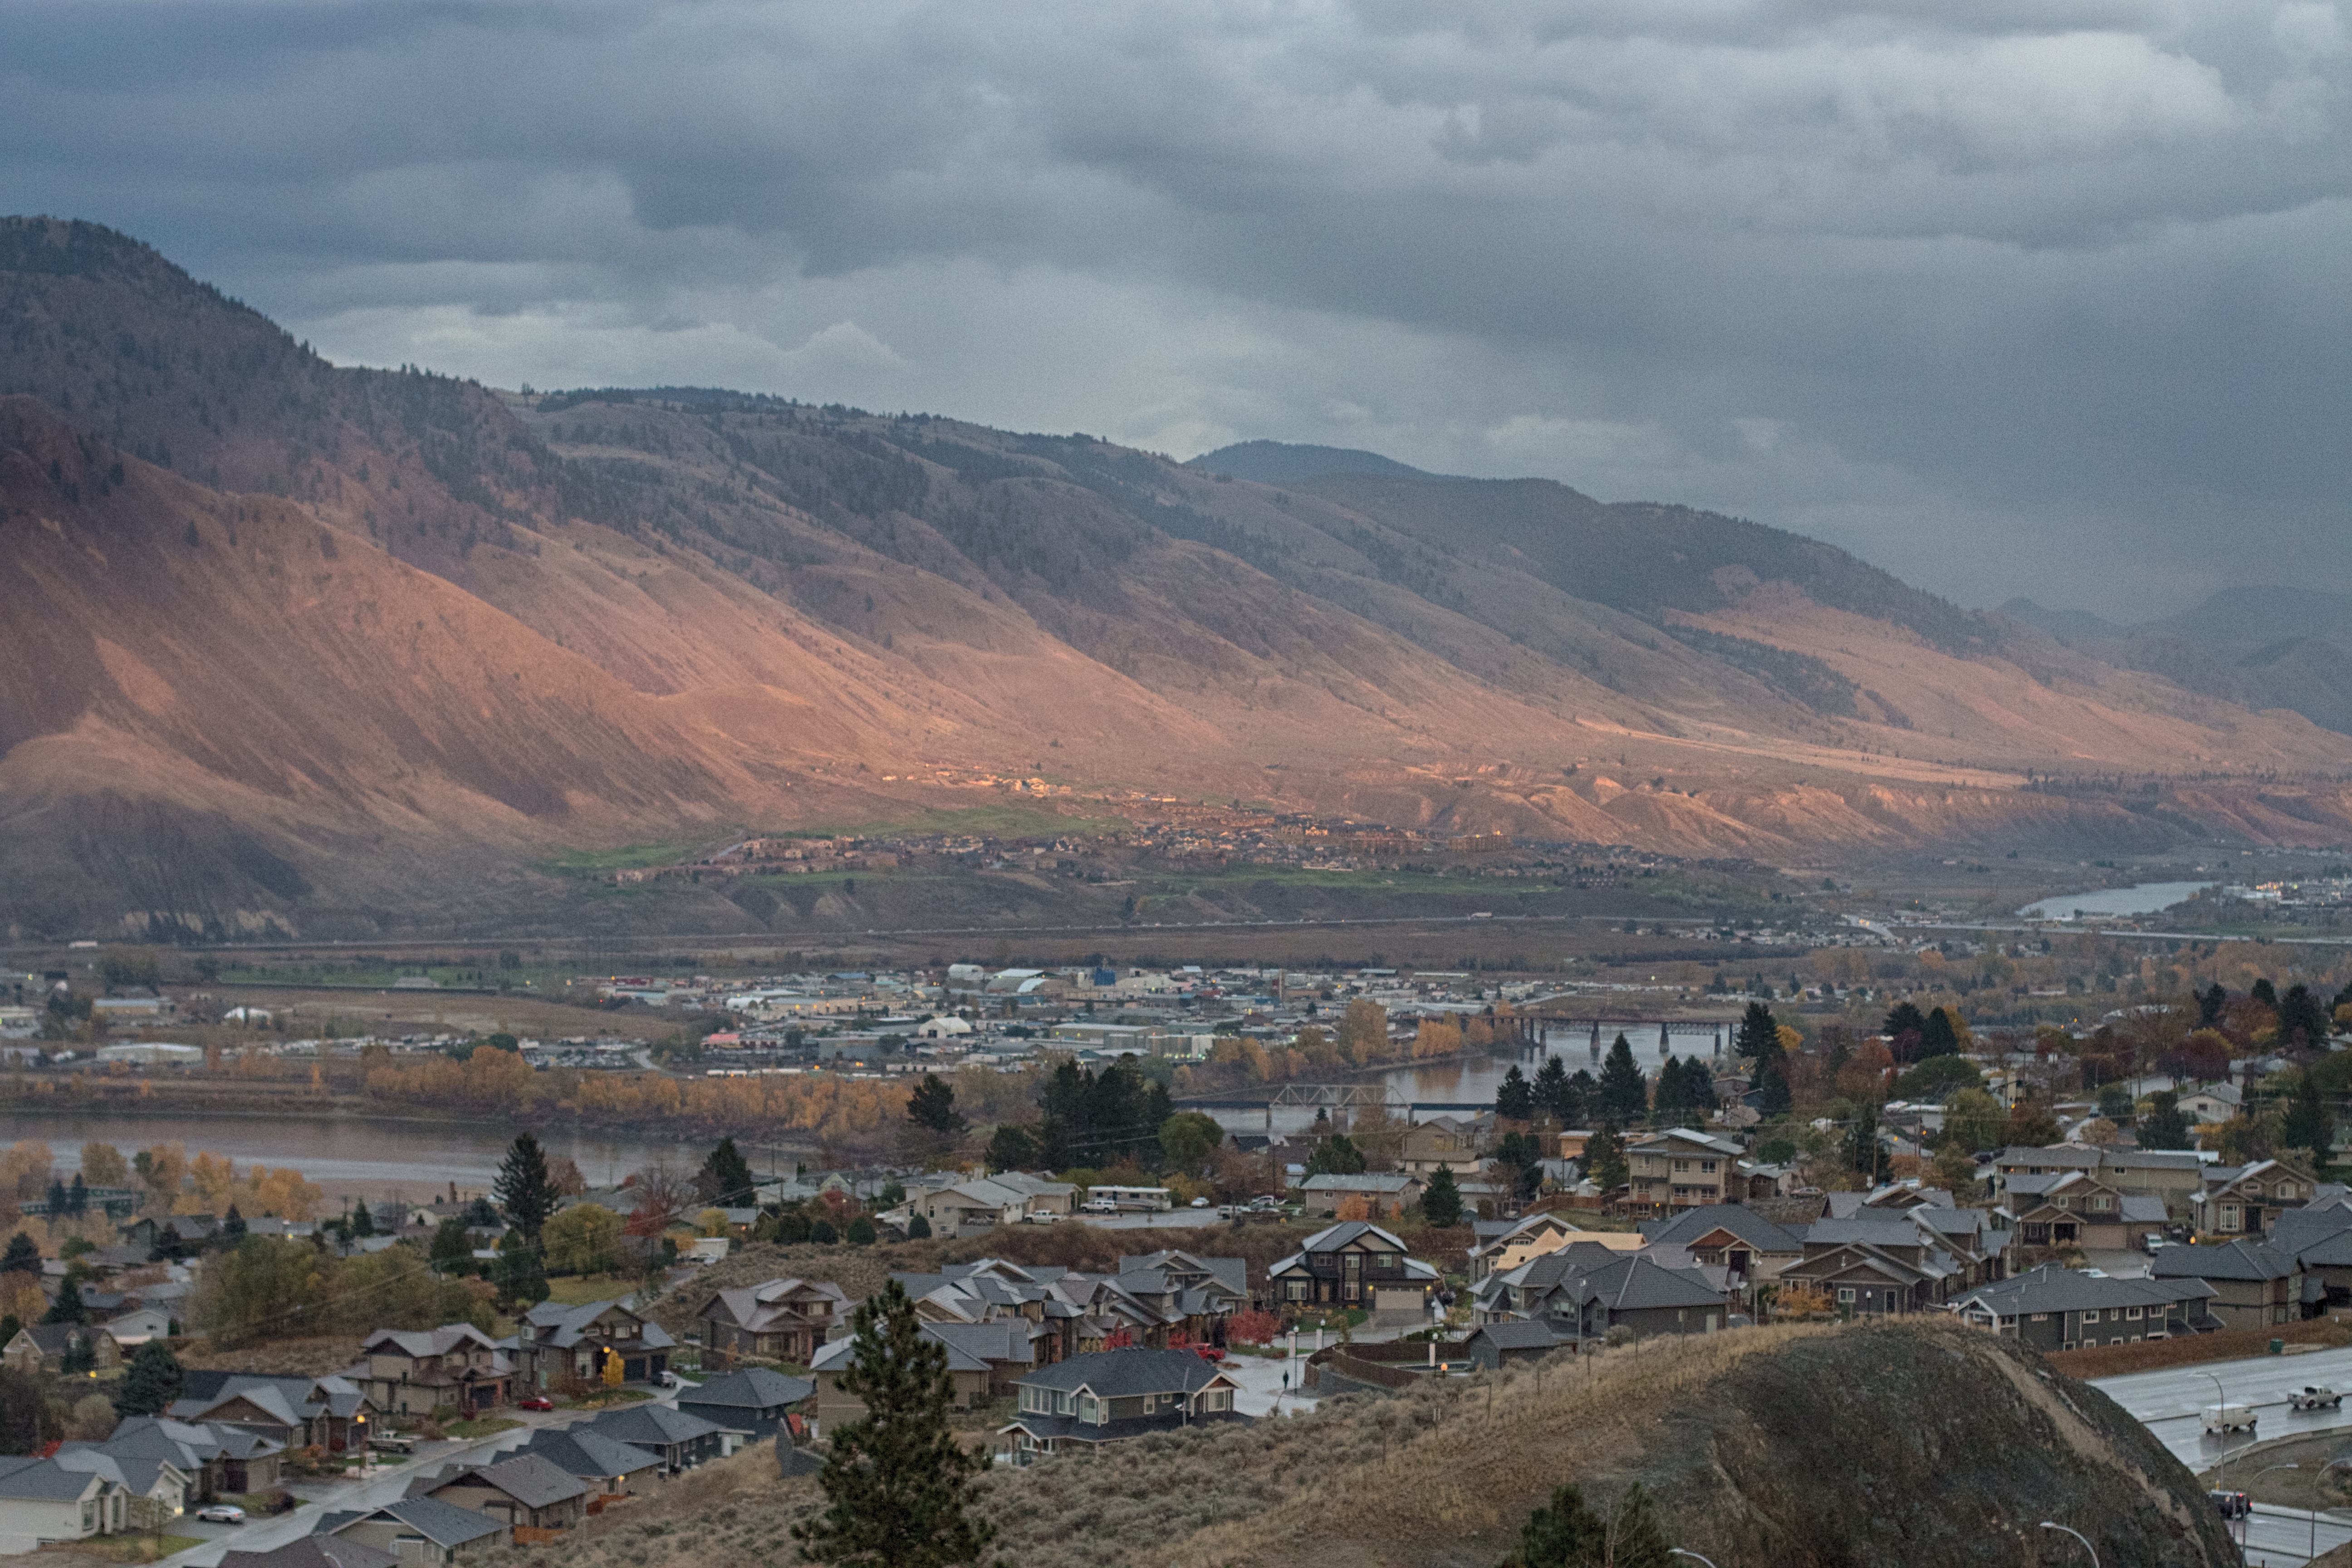
landscape, sea, mountain, snow, hill, town, valley, mountain range, panorama, weather, aerial photography, mountainous landforms, geological phenomenon